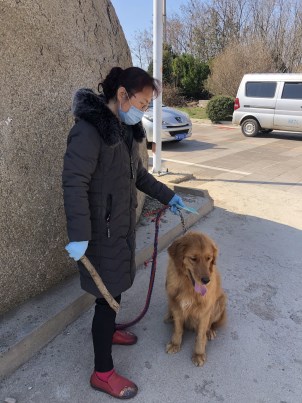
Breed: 5355-n000126-golden_retriever